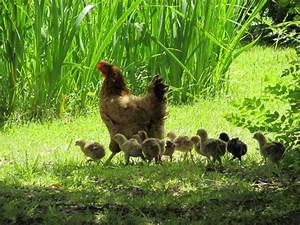
Label: gallina